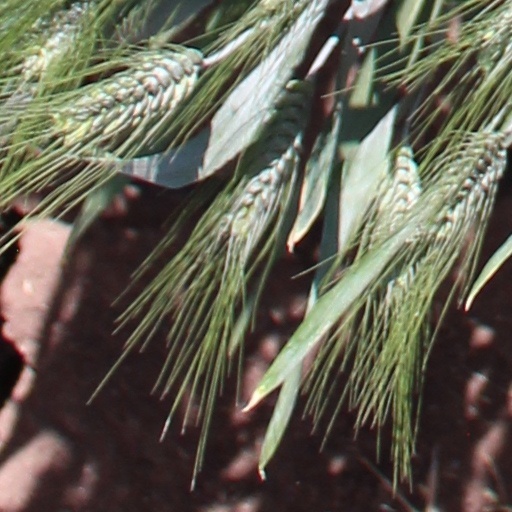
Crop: wheat